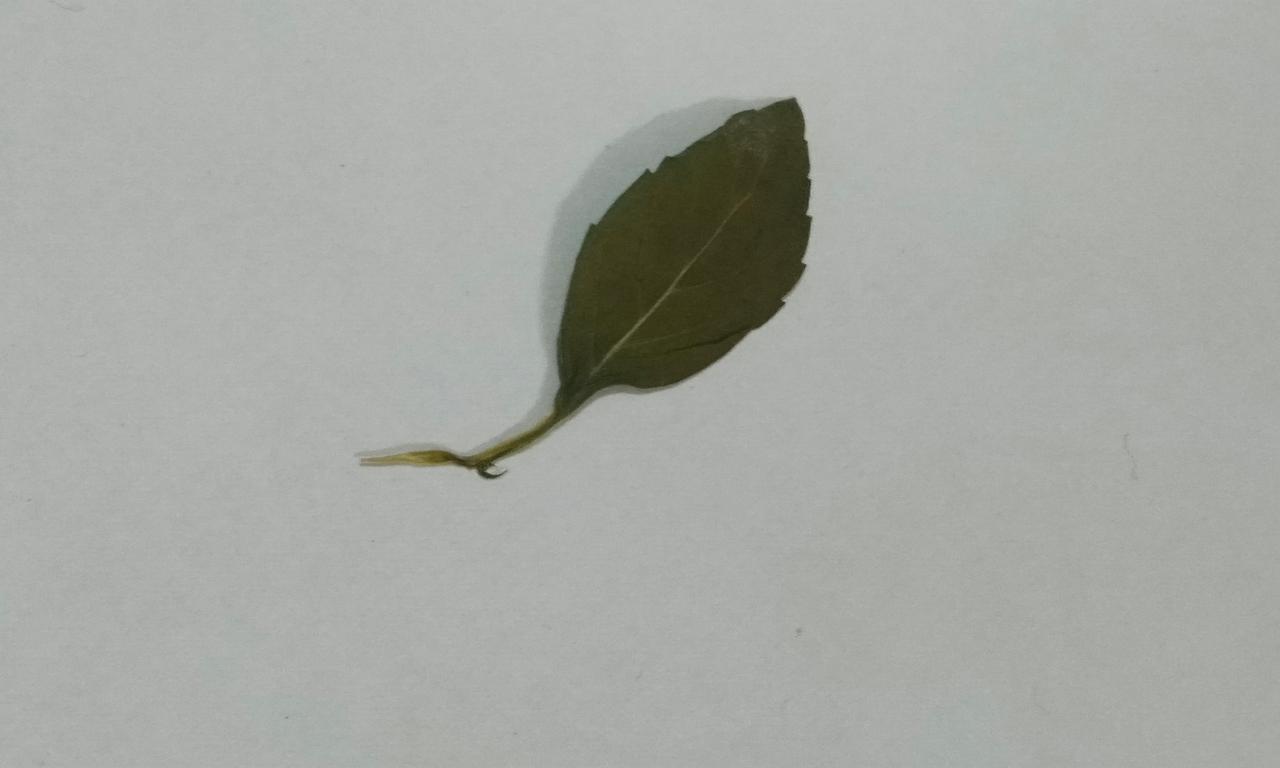
Label: Dried